Obed Mountain coal mine spill

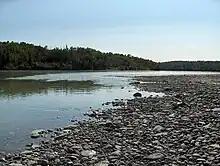
Athabasca River

On October 31, 2013, a waste pit at the Obed Mountain Mine failed near the town of Hinton in Alberta, Canada. Following the collapse of a tailings dam, up to of wastewater flooded into the nearby Athabasca River in what may have been the largest coal slurry spill in Canadian history. The river's waters experienced immediate spikes in arsenic, metals, and carcinogenic polycyclic aromatic hydrocarbons (PAHs). Although the Athabasca was deemed safe for drinking and wildlife by the end of the year, the extent of the environment's recovery remained in doubt.